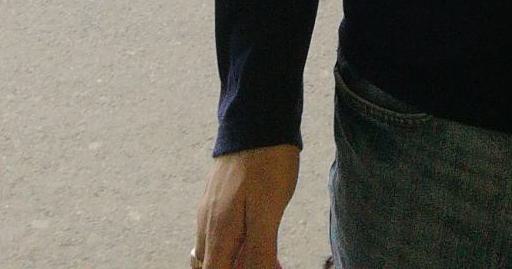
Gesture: no_gesture